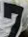
Number: 7